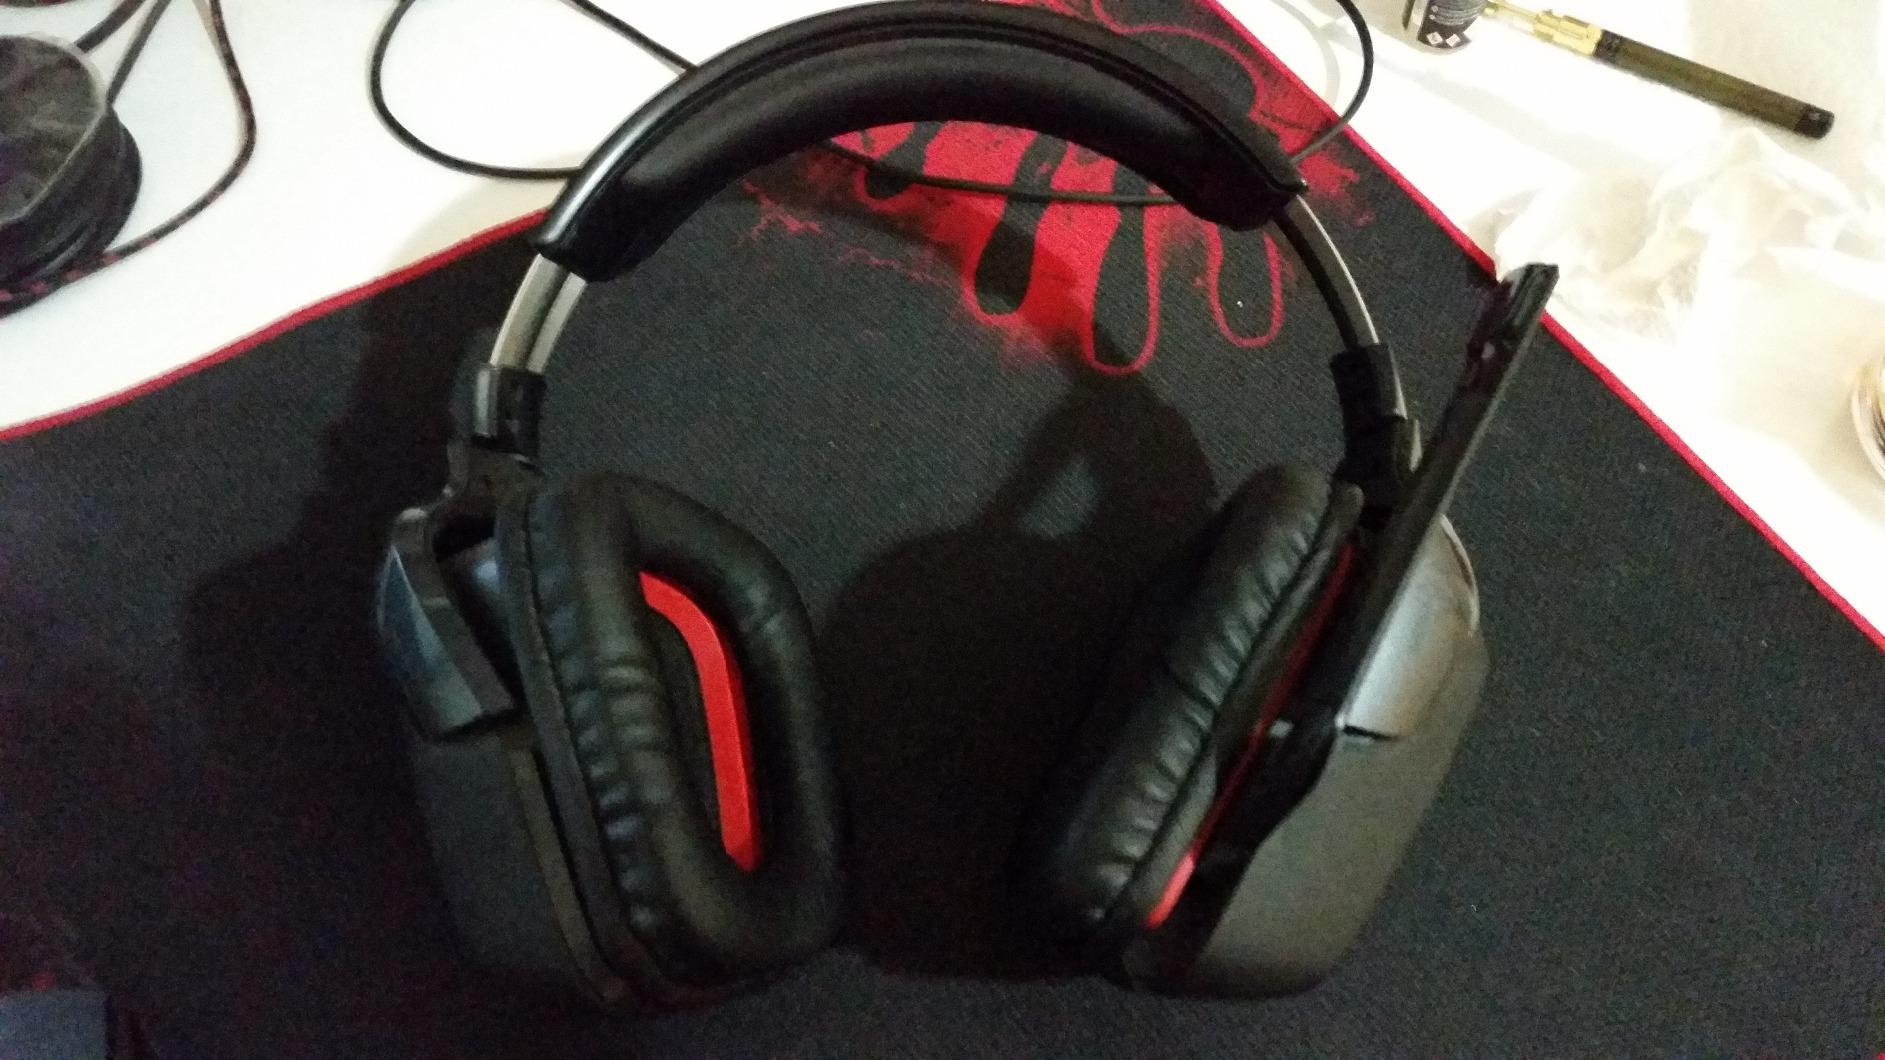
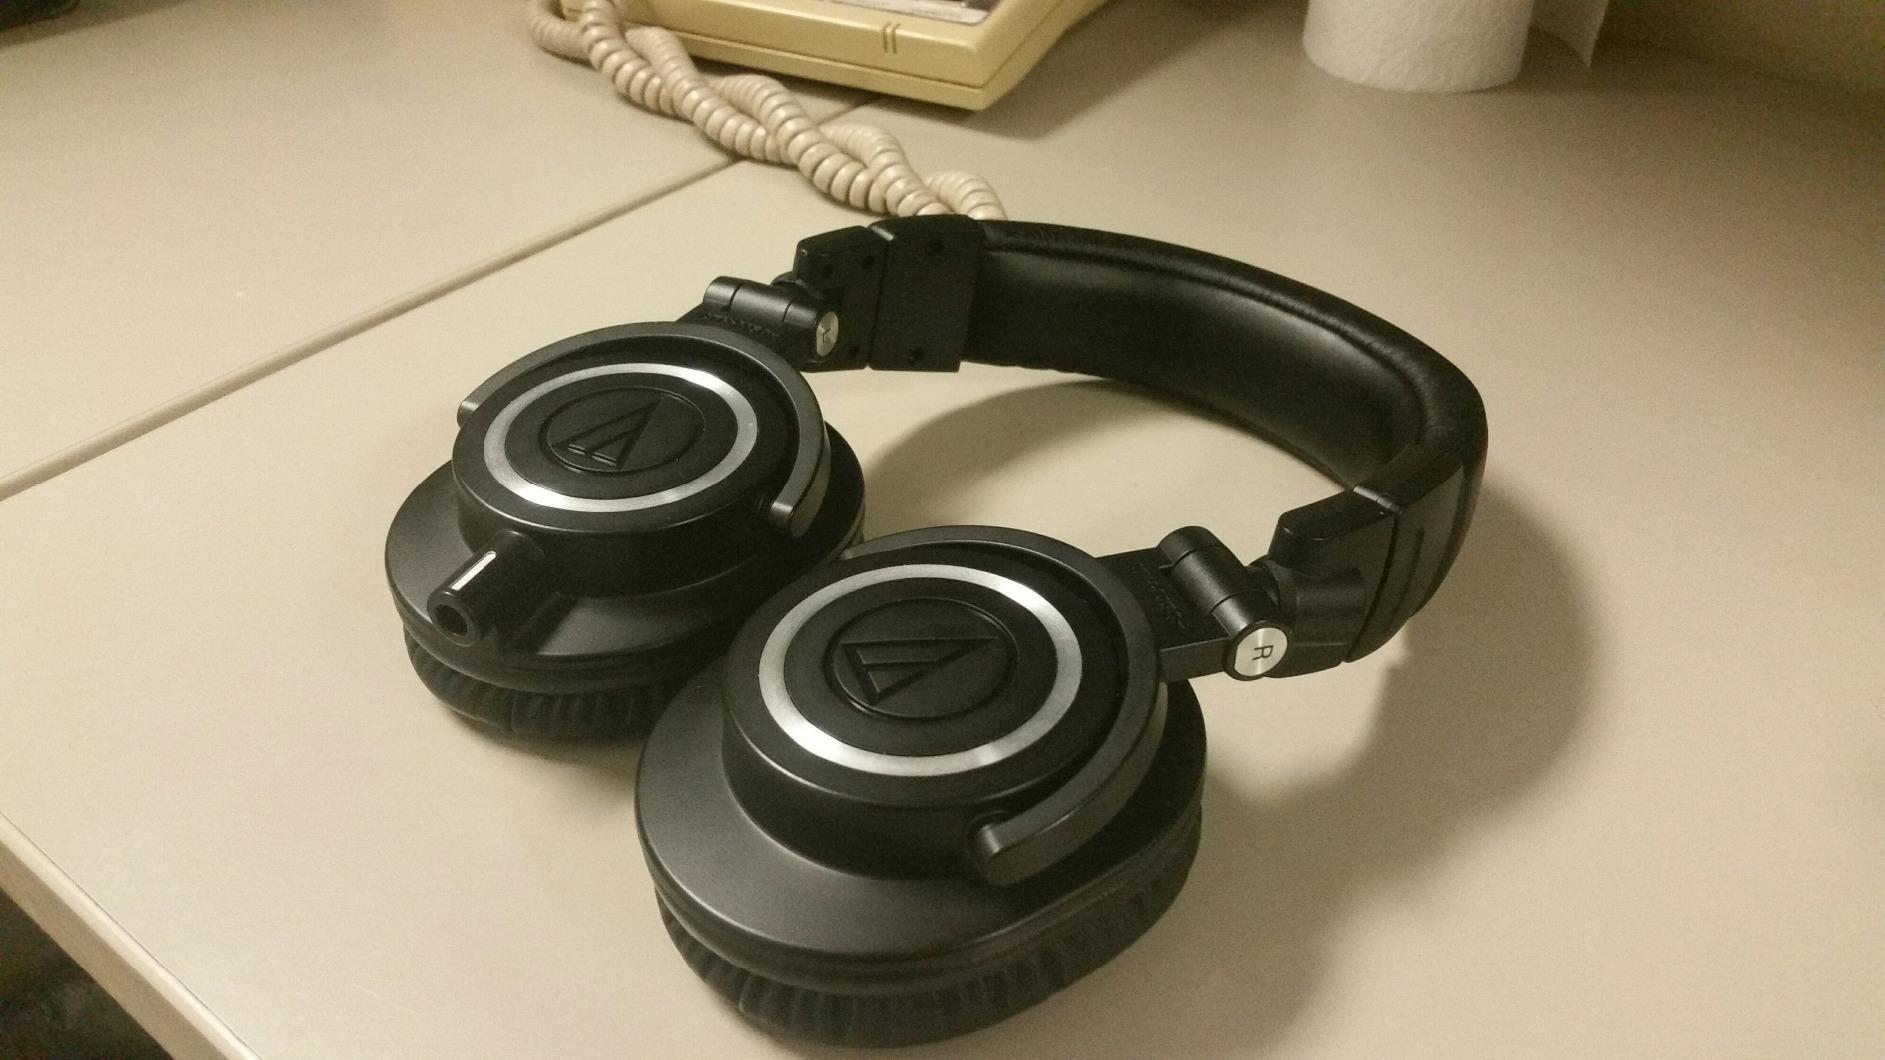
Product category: headphones
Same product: no